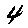
Label: 4